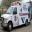
Label: ambulance